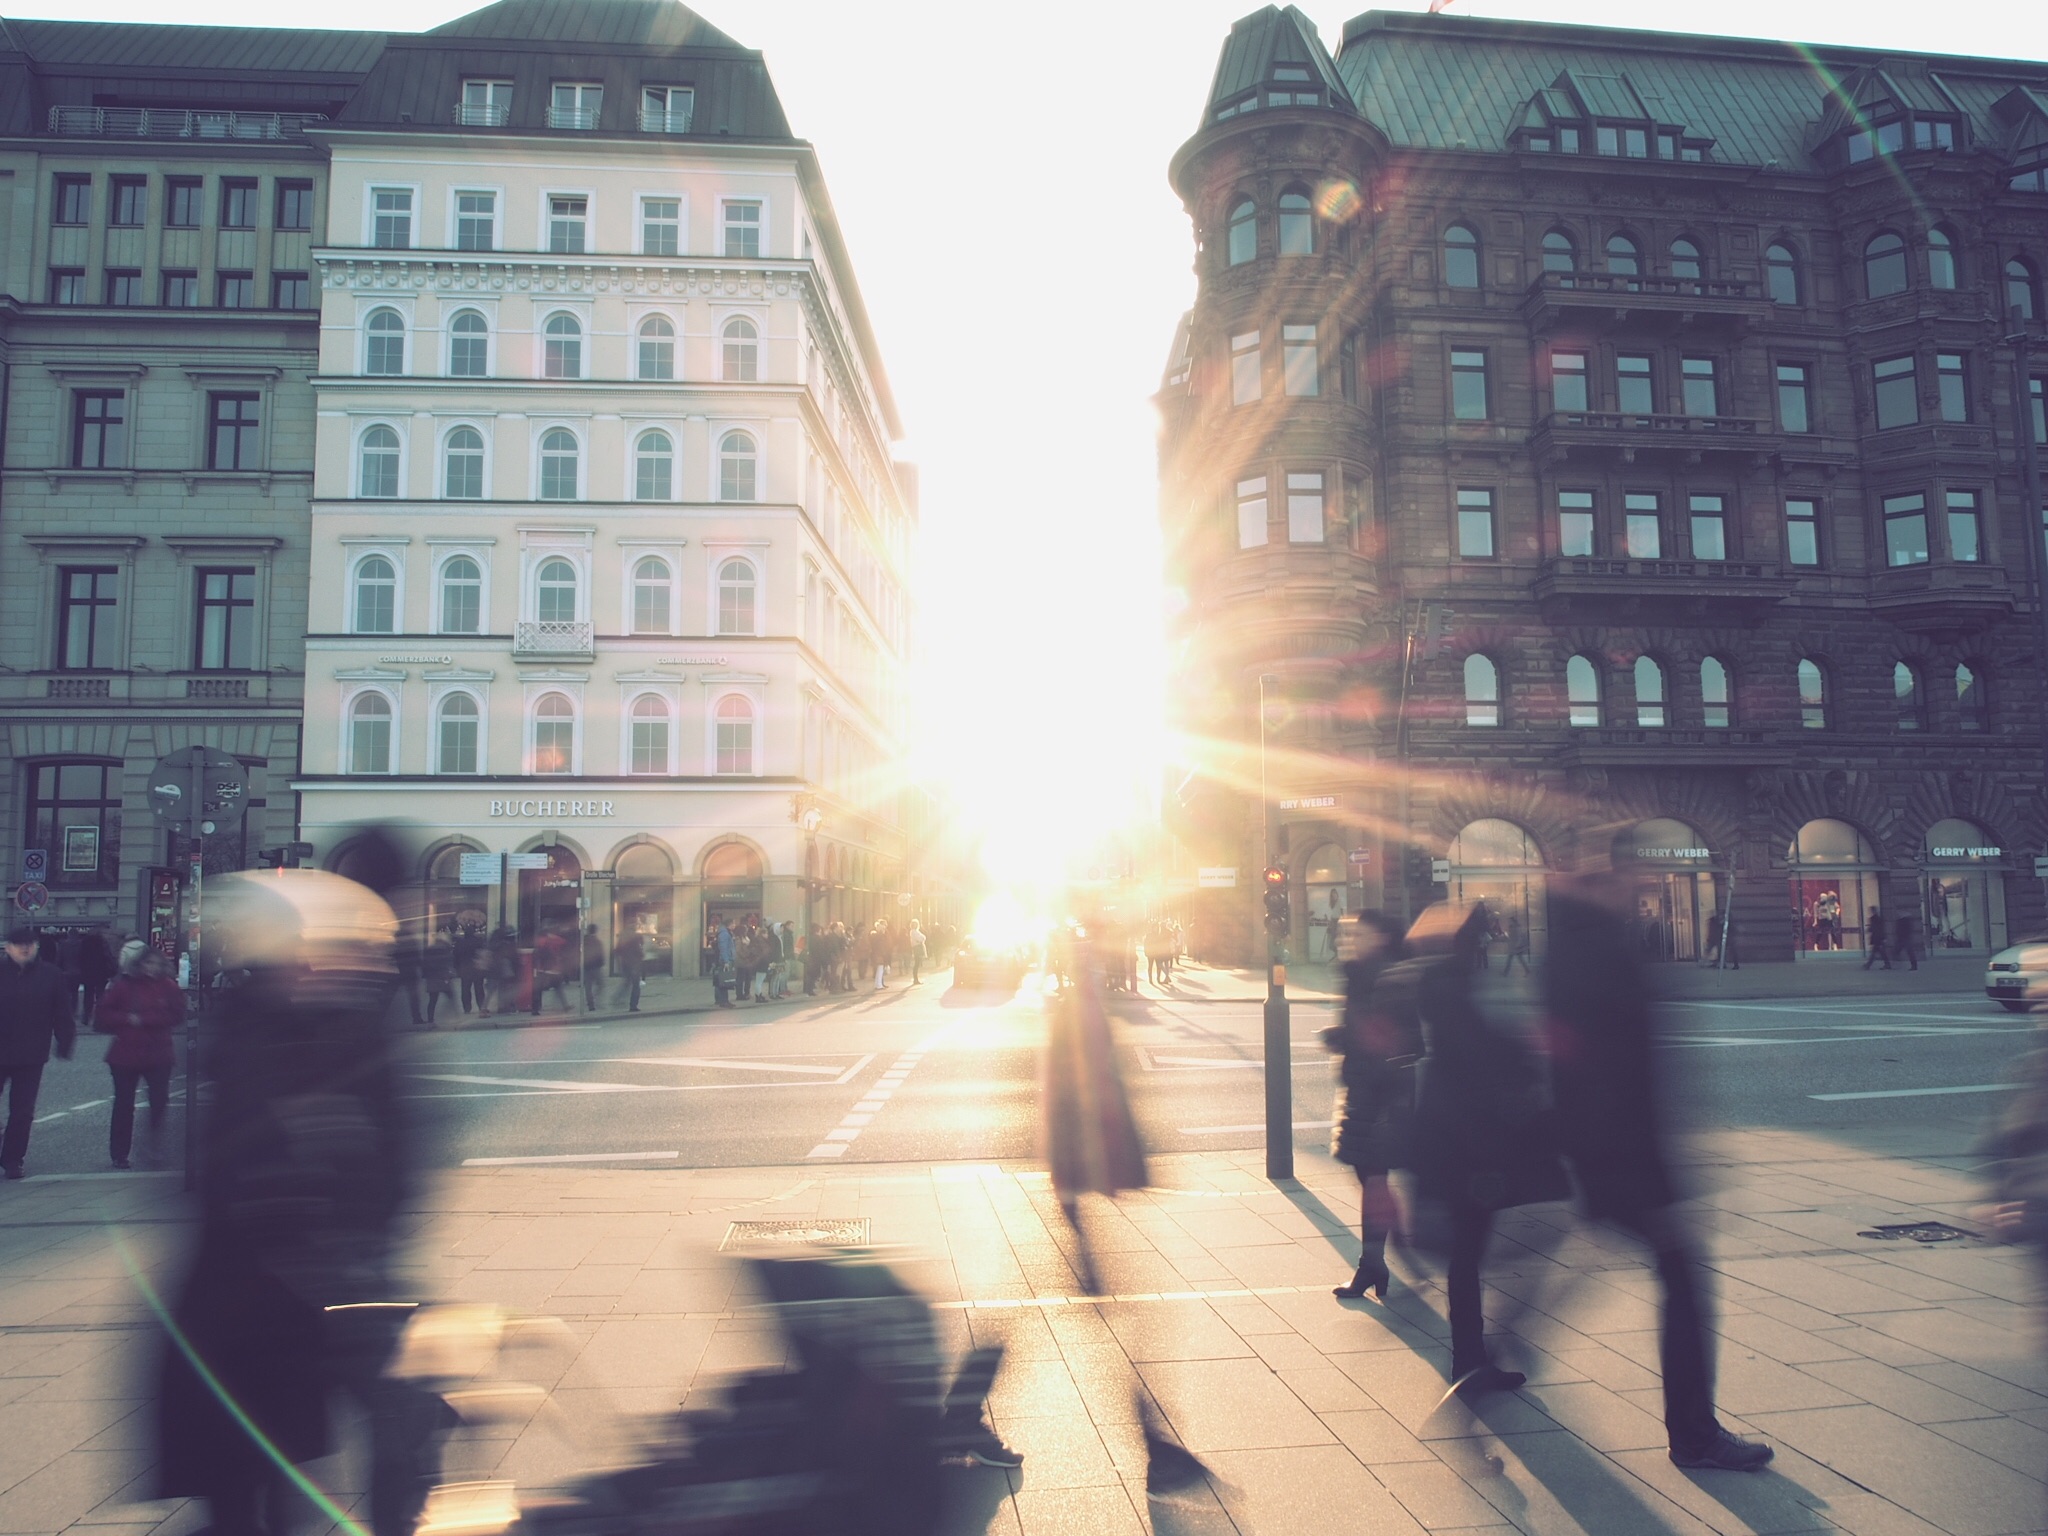
pedestrian, road, street, cityscape, downtown, evening, lane, infrastructure, snapshot, shape, urban area